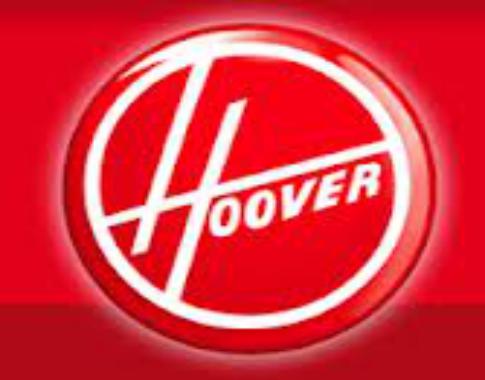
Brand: Hoover
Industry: Leisure